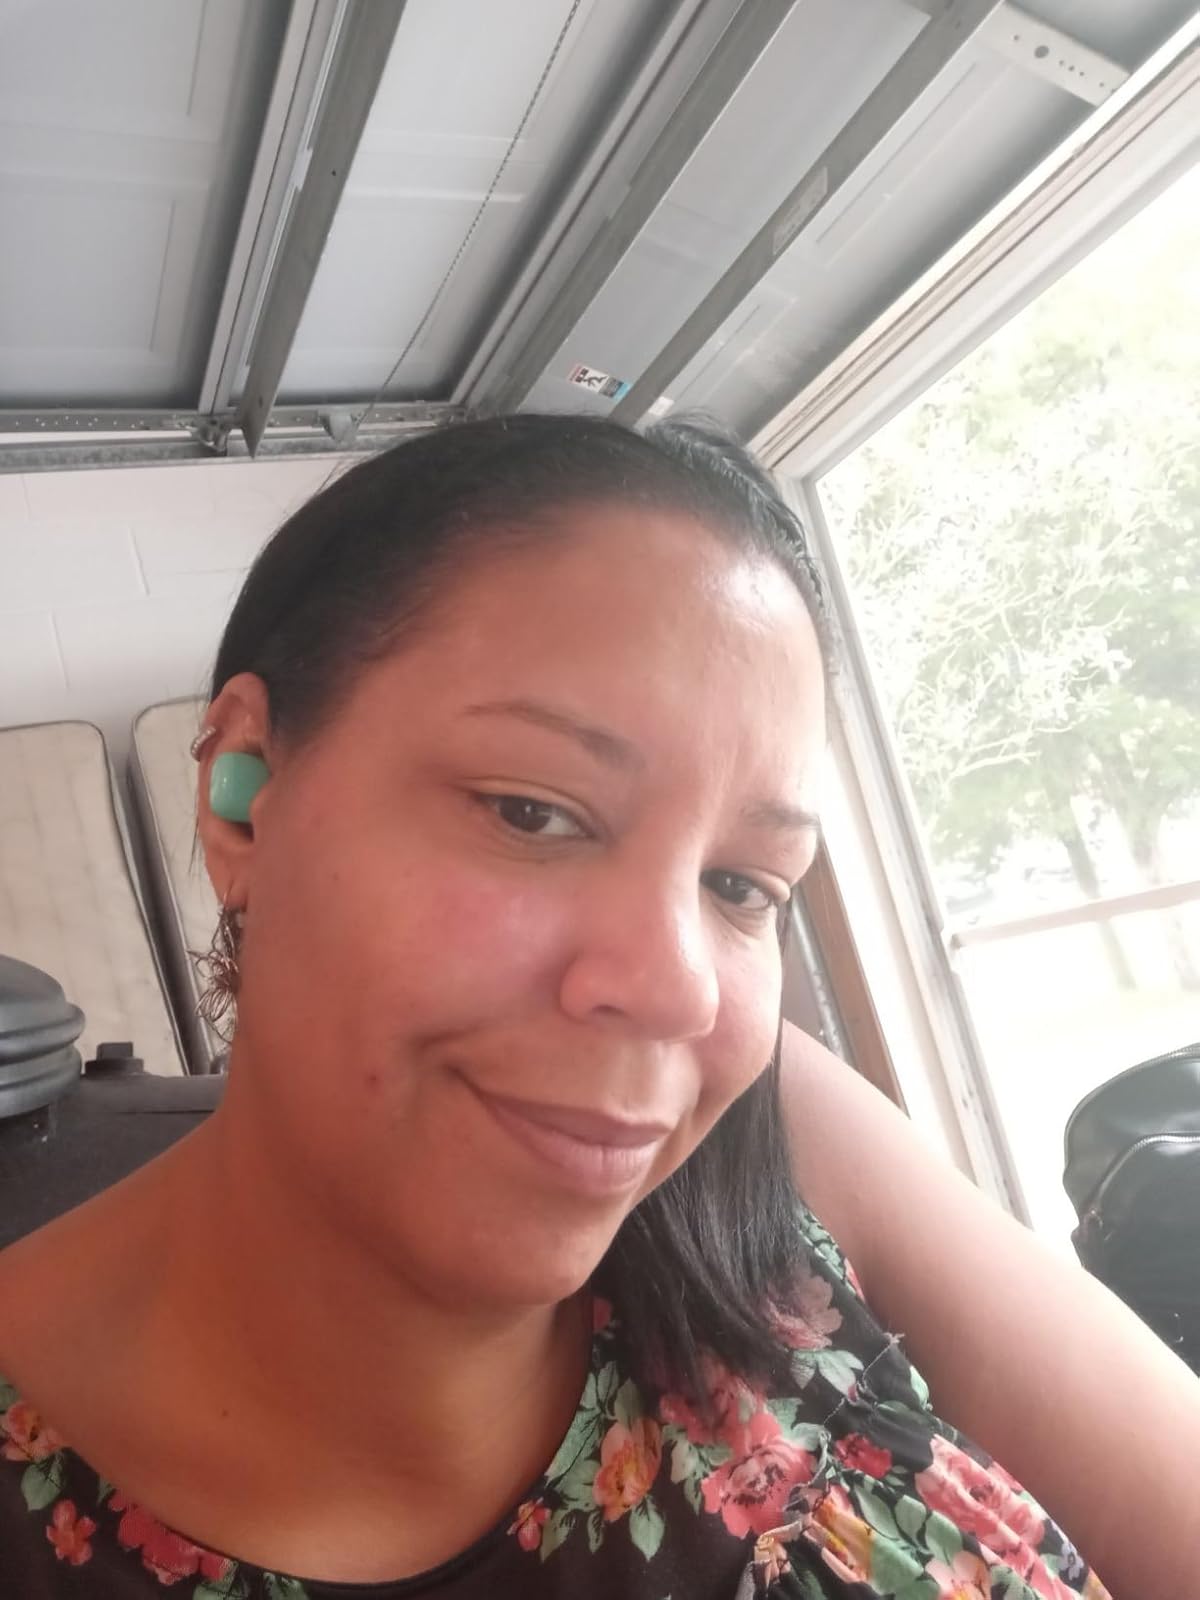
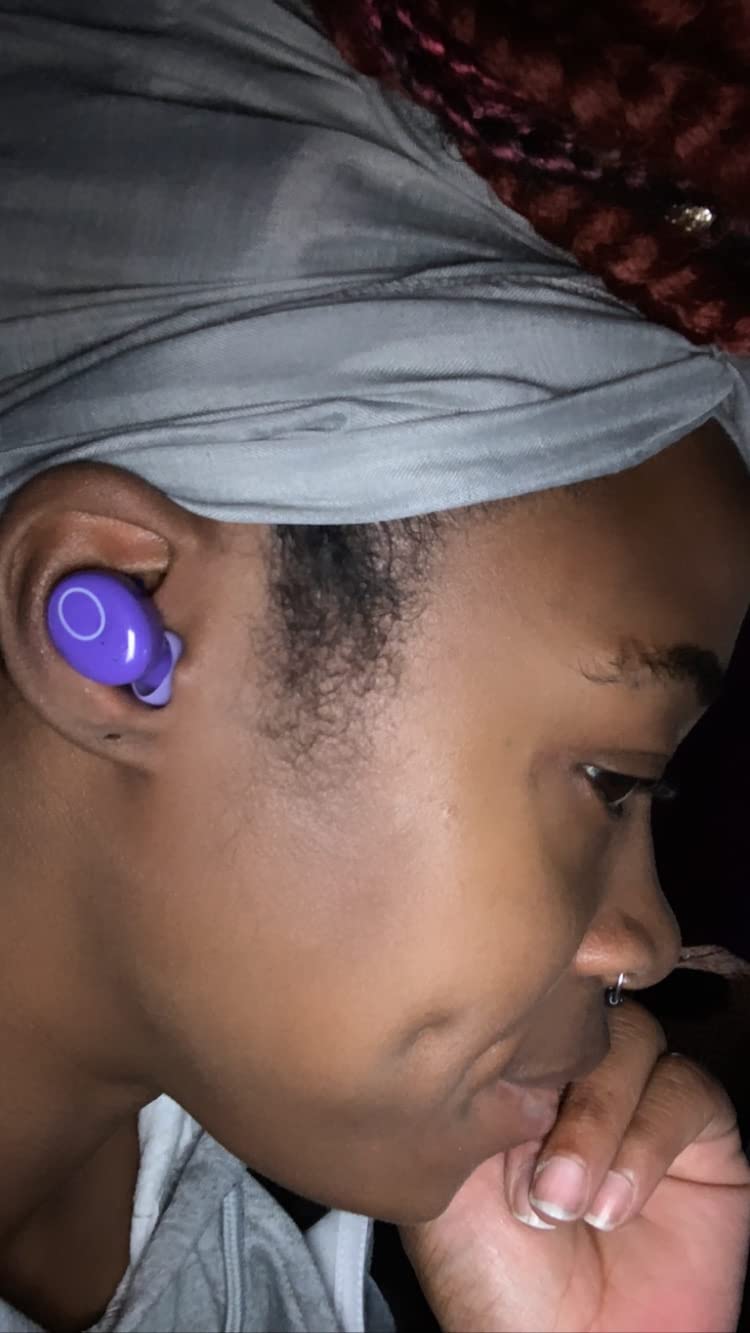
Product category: earbuds
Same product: no